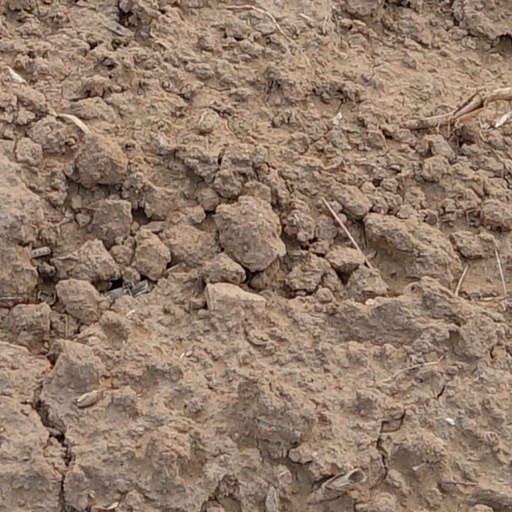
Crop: wheat